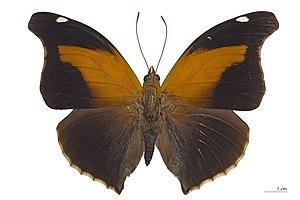
Nymphale du Bois Canon - Sujet mâle - Face dorsale Localité
Historis odius est une espèce de lépidoptères de la famille des Nymphalidae, de la sous-famille des Nymphalinae, de la tribu des Coeini et du genre Historis. C'est l'espèce type pour le genre.
Historis est un papillon de la sous famille des nymphalinae tribu des Coeini.
Historis est un genre de lépidoptères de la famille des Nymphalidae, de la sous-famille des Nymphalinae et de la tribu des Coeini.